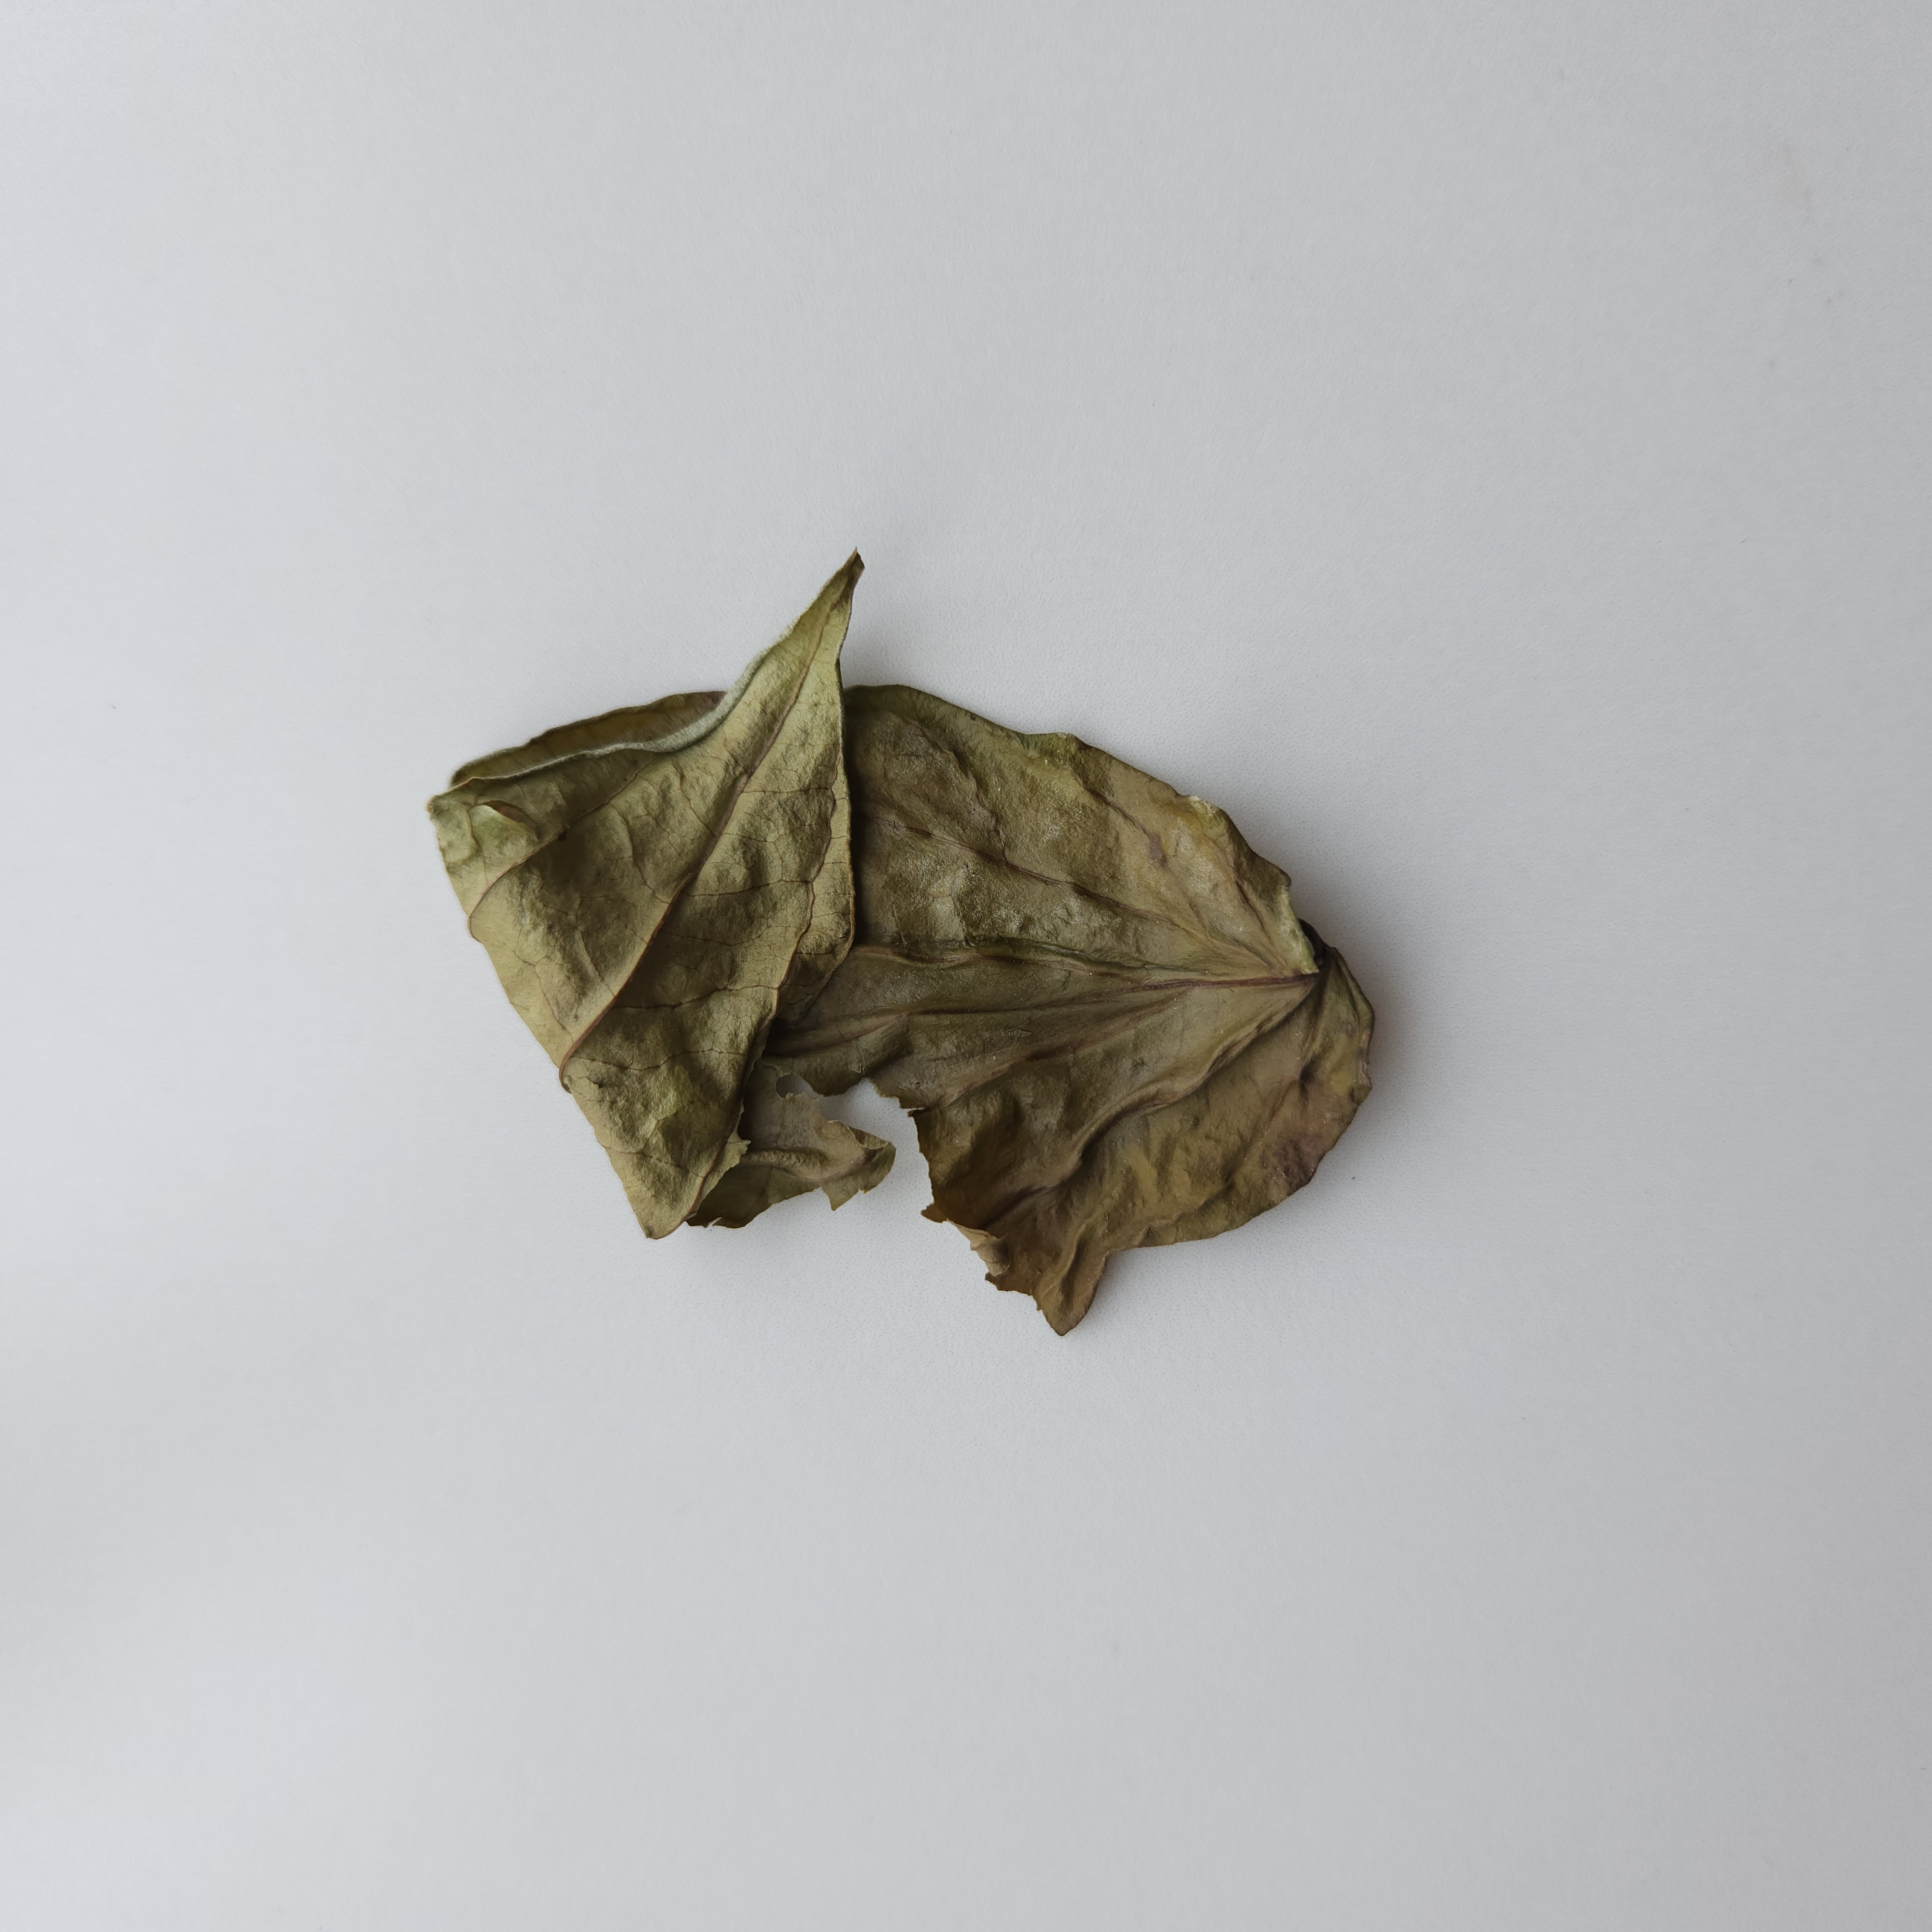
Label: Dried